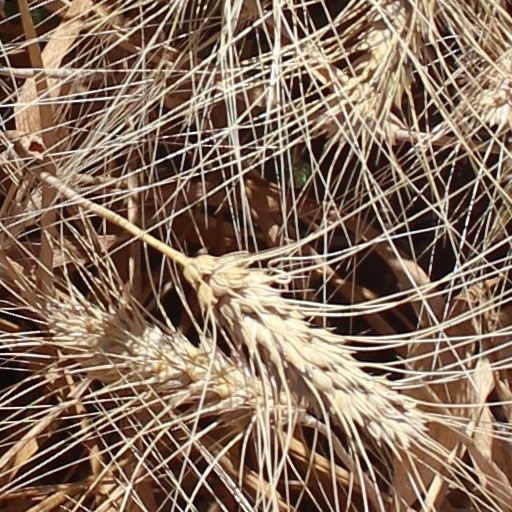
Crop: wheat